Shadowgraphy (performing art)

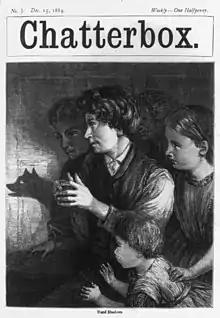
A hand shadow being thrown

The hands and fingers are exercised and different finger positions are practiced to help aid in forming shadows.